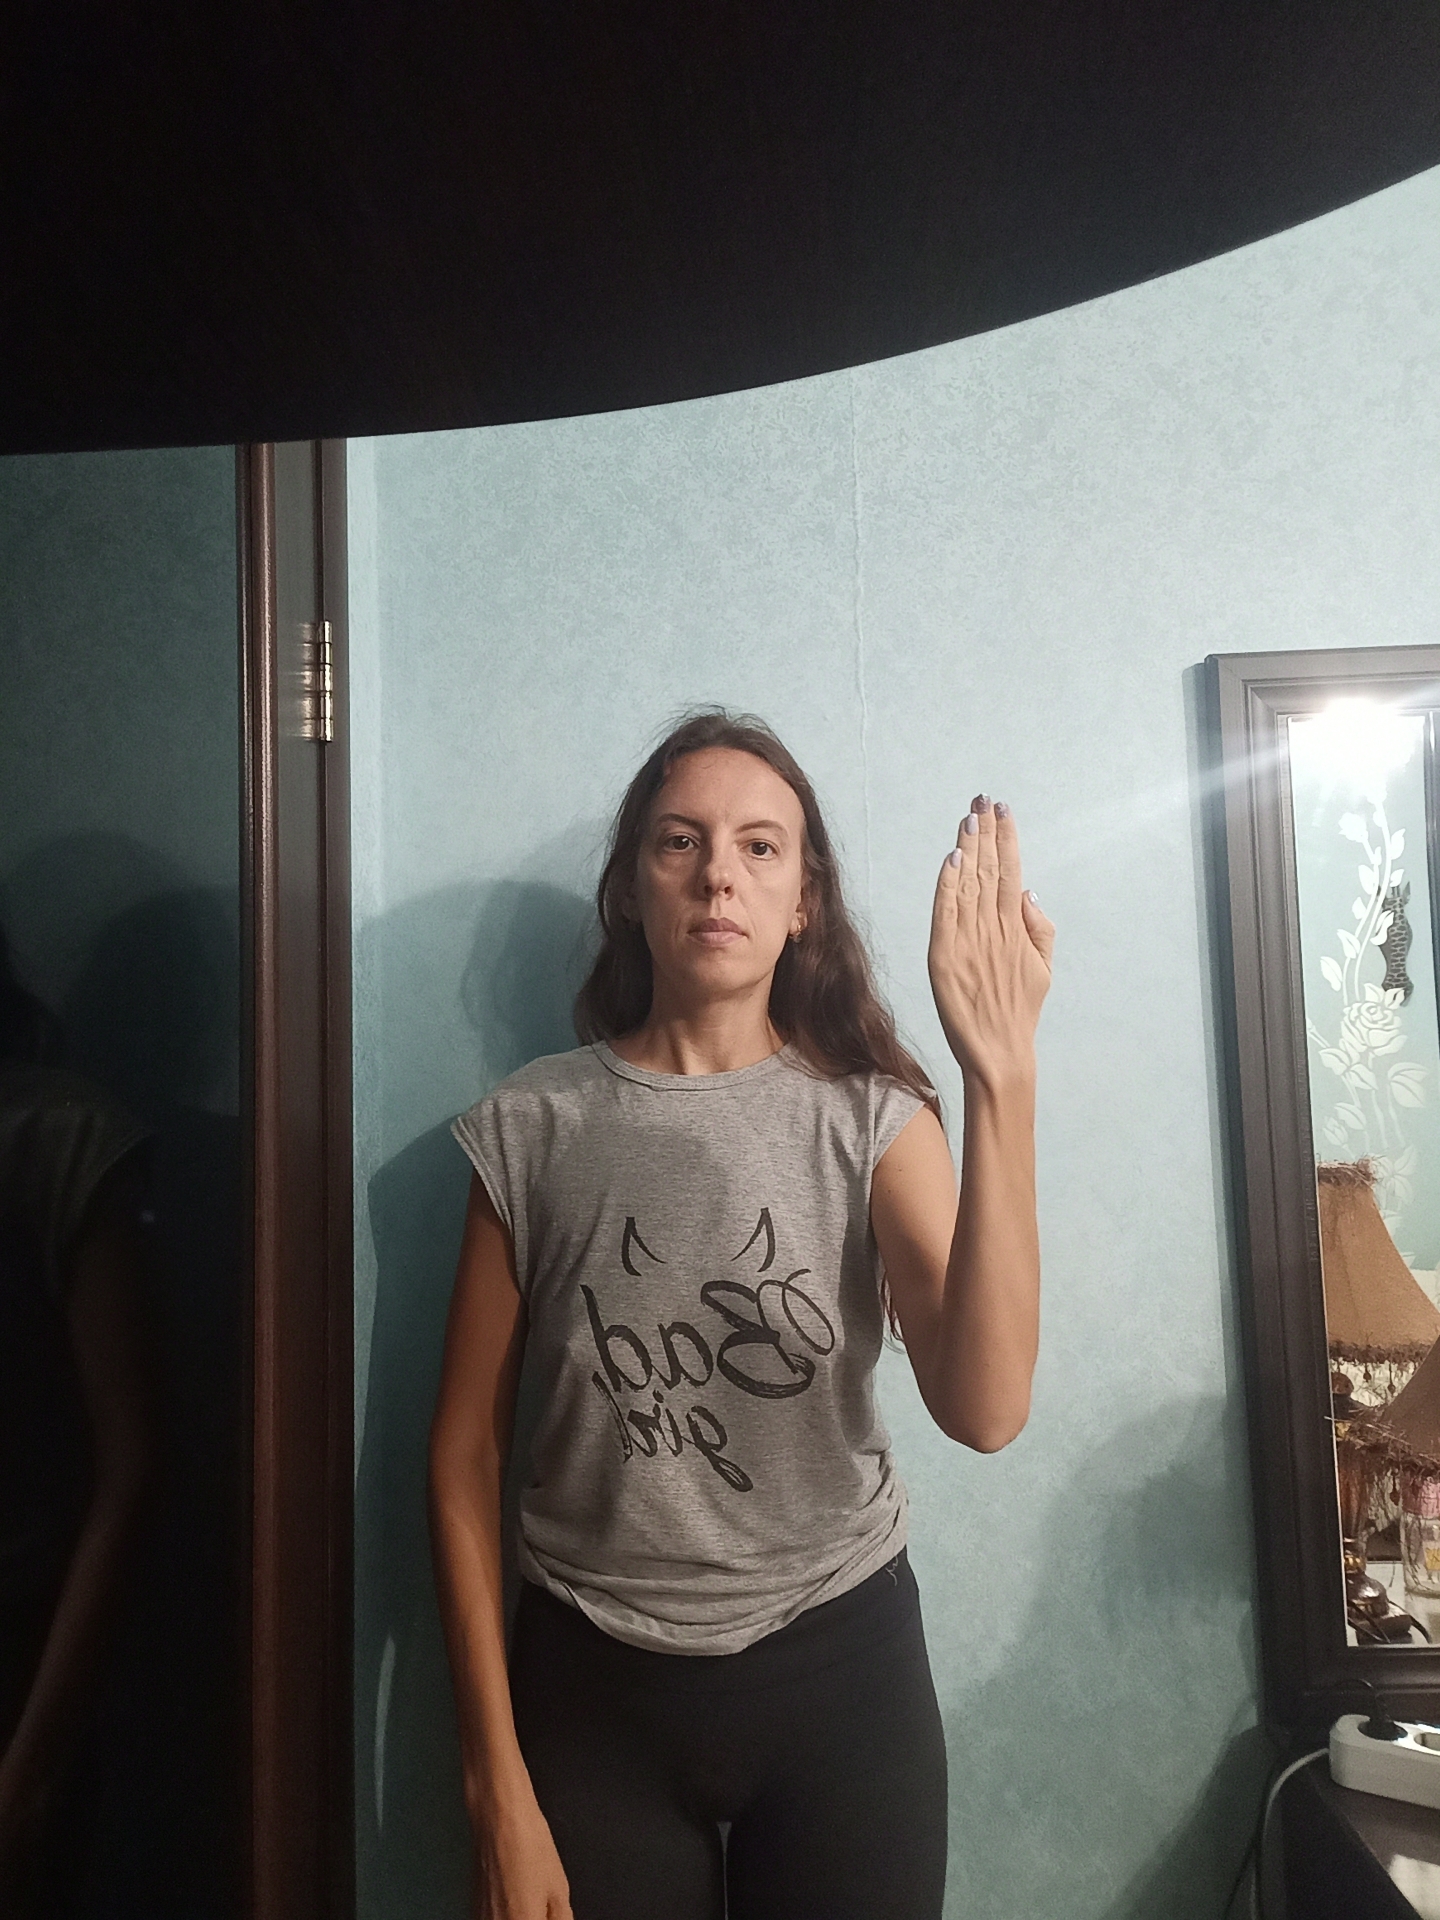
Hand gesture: stop_inverted